Holyrood Palace

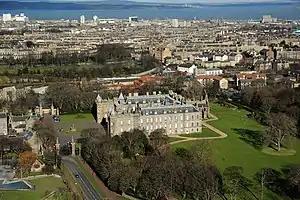
Bird's-eye view of the palace and abbey, including the western towers

The palace as it stands today was designed by Sir William Bruce and built between 1671 and 1678, with the exception of the 16th-century north-west tower built by James V. The palace is laid out round a central, classical-style three-storey plus attic quadrangle layout. The palace extends approximately from north to south and from east to west. The 16th-century north-west tower is balanced with a matching south-west tower, each with a pair of circular angle turrets with ball-finialled, conical bell-cast roofs. The towers are linked by a recessed two-storey front, with the central principal entrance framed by giant Doric columns and surmounted by the carved Royal arms of Scotland. Above the arms a crowned cupola with a clock rises behind a broken pediment supported by dolphins, on which are two reclining figures.